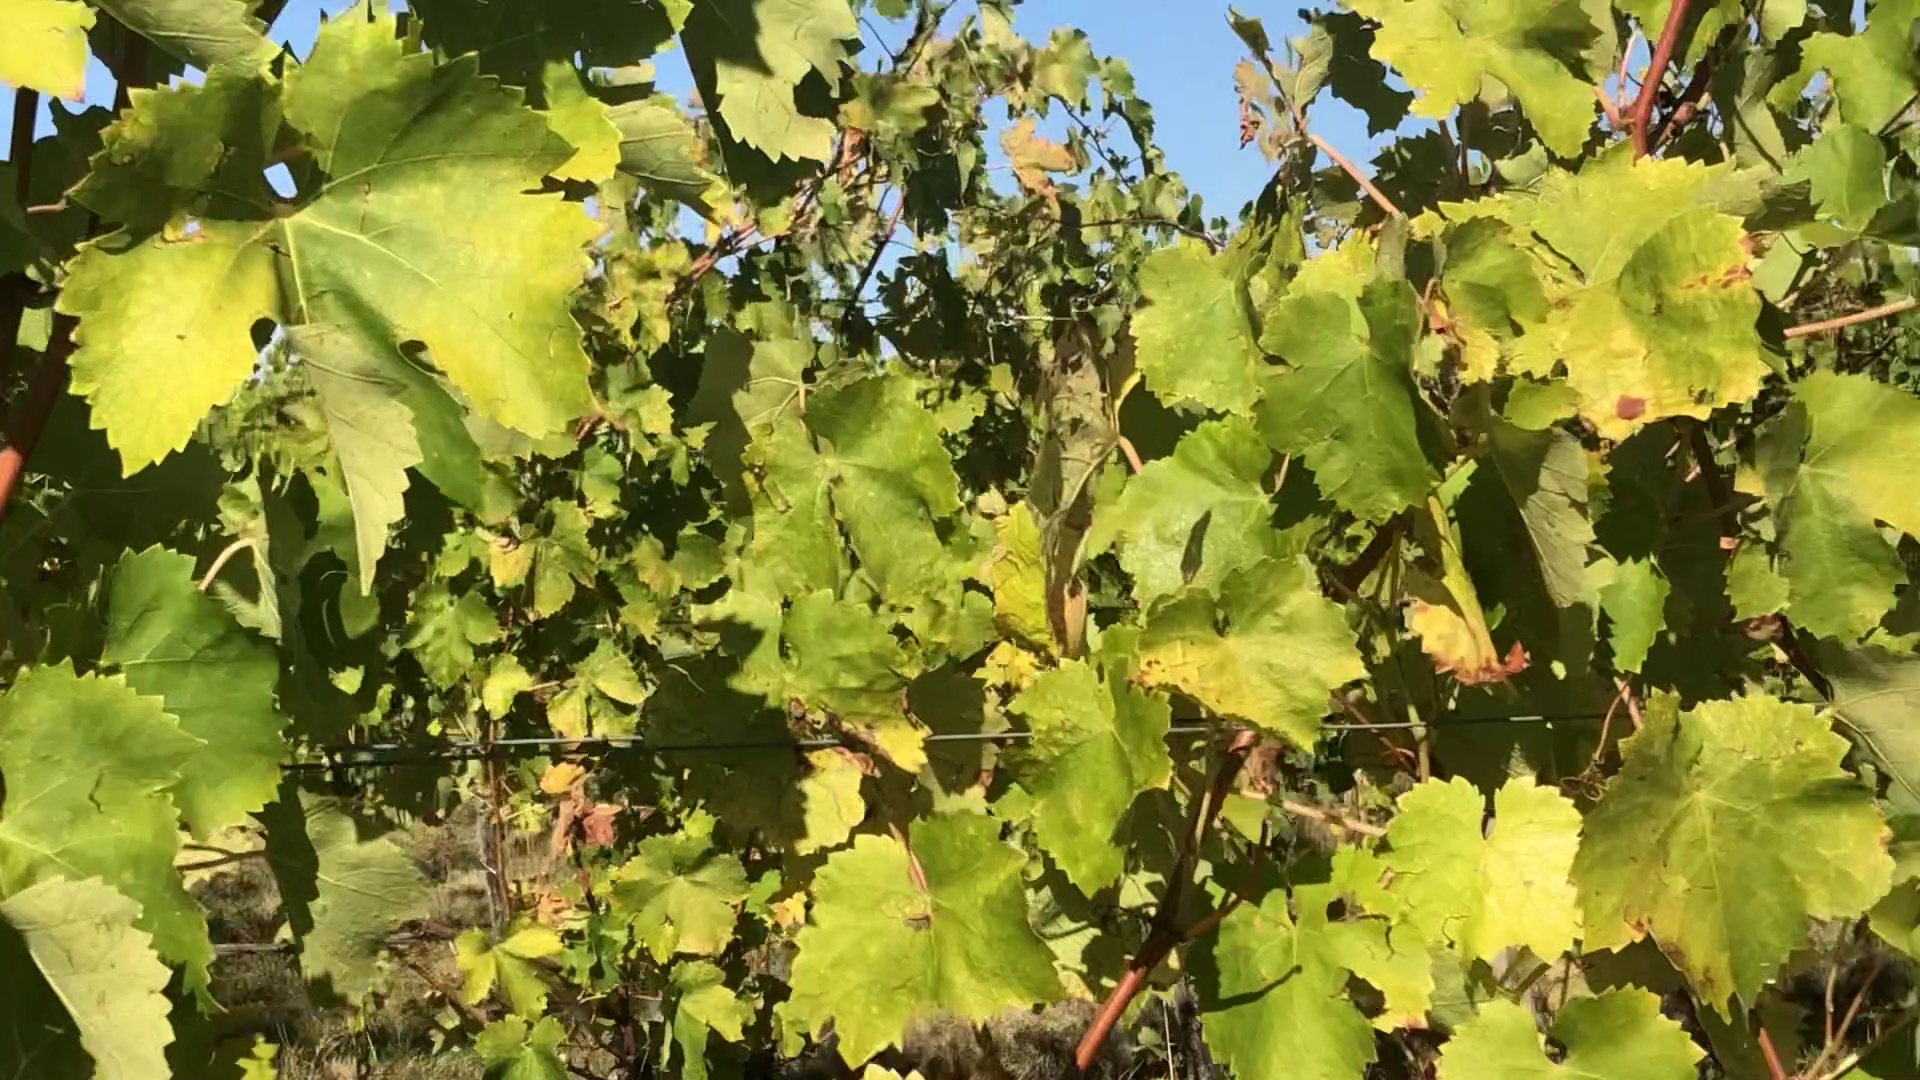
Label: healthy